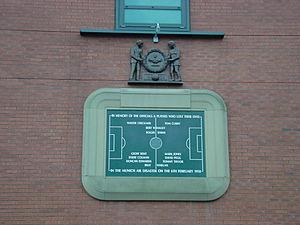
"Le Manchester United Football Club est un club de football anglais basé dans le district de Trafford, à proximité de la ville de Manchester, dans son stade d'Old Trafford dans le Grand Manchester. Fondé en 1878 sous le nom de Newton Heath, Manchester United évolue à Old Trafford, son stade historique, qui tire son surnom de ""Théâtre des Rêves"" des exploits réalisés au fil des années par le club mancunien.
Le vol British European Airways 609, connu sous le nom de crash aérien de Munich de 1958, est un accident aérien survenu le 6 février 1958 à 15 h 9 GMT, sur l'aéroport de Munich-Riem. Lors de la troisième tentative de décollage, sur une piste enneigée, le Airspeed AS.57 Ambassador s'écrase en bout de piste. L'avion transporte alors les membres de l'équipe du Manchester United Football Club surnommée les Busby Babes, ainsi que plusieurs supporters et journalistes. Vingt des quarante-quatre personnes présentes dans l'avion meurent durant la catastrophe. Les blessés, pour certains inconscients après l'accident, sont transférés au Rechts der Isar Hospital, à Munich, où trois personnes supplémentaires mourront des suites de leurs blessures. Seules vingt-et-une personnes survivront au crash.